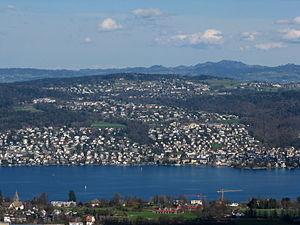
Küsnacht est une ville et une commune suisse du canton de Zurich, située dans le district de Meilen, sur la rive orientale du lac de Zurich.